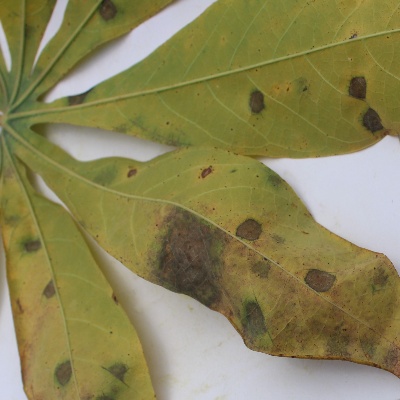
Crop: Cassava
Condition: brown spot